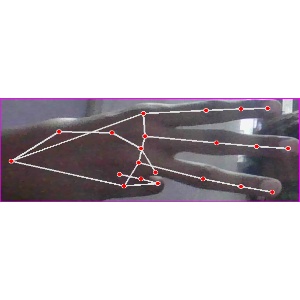
अक्षर: भ